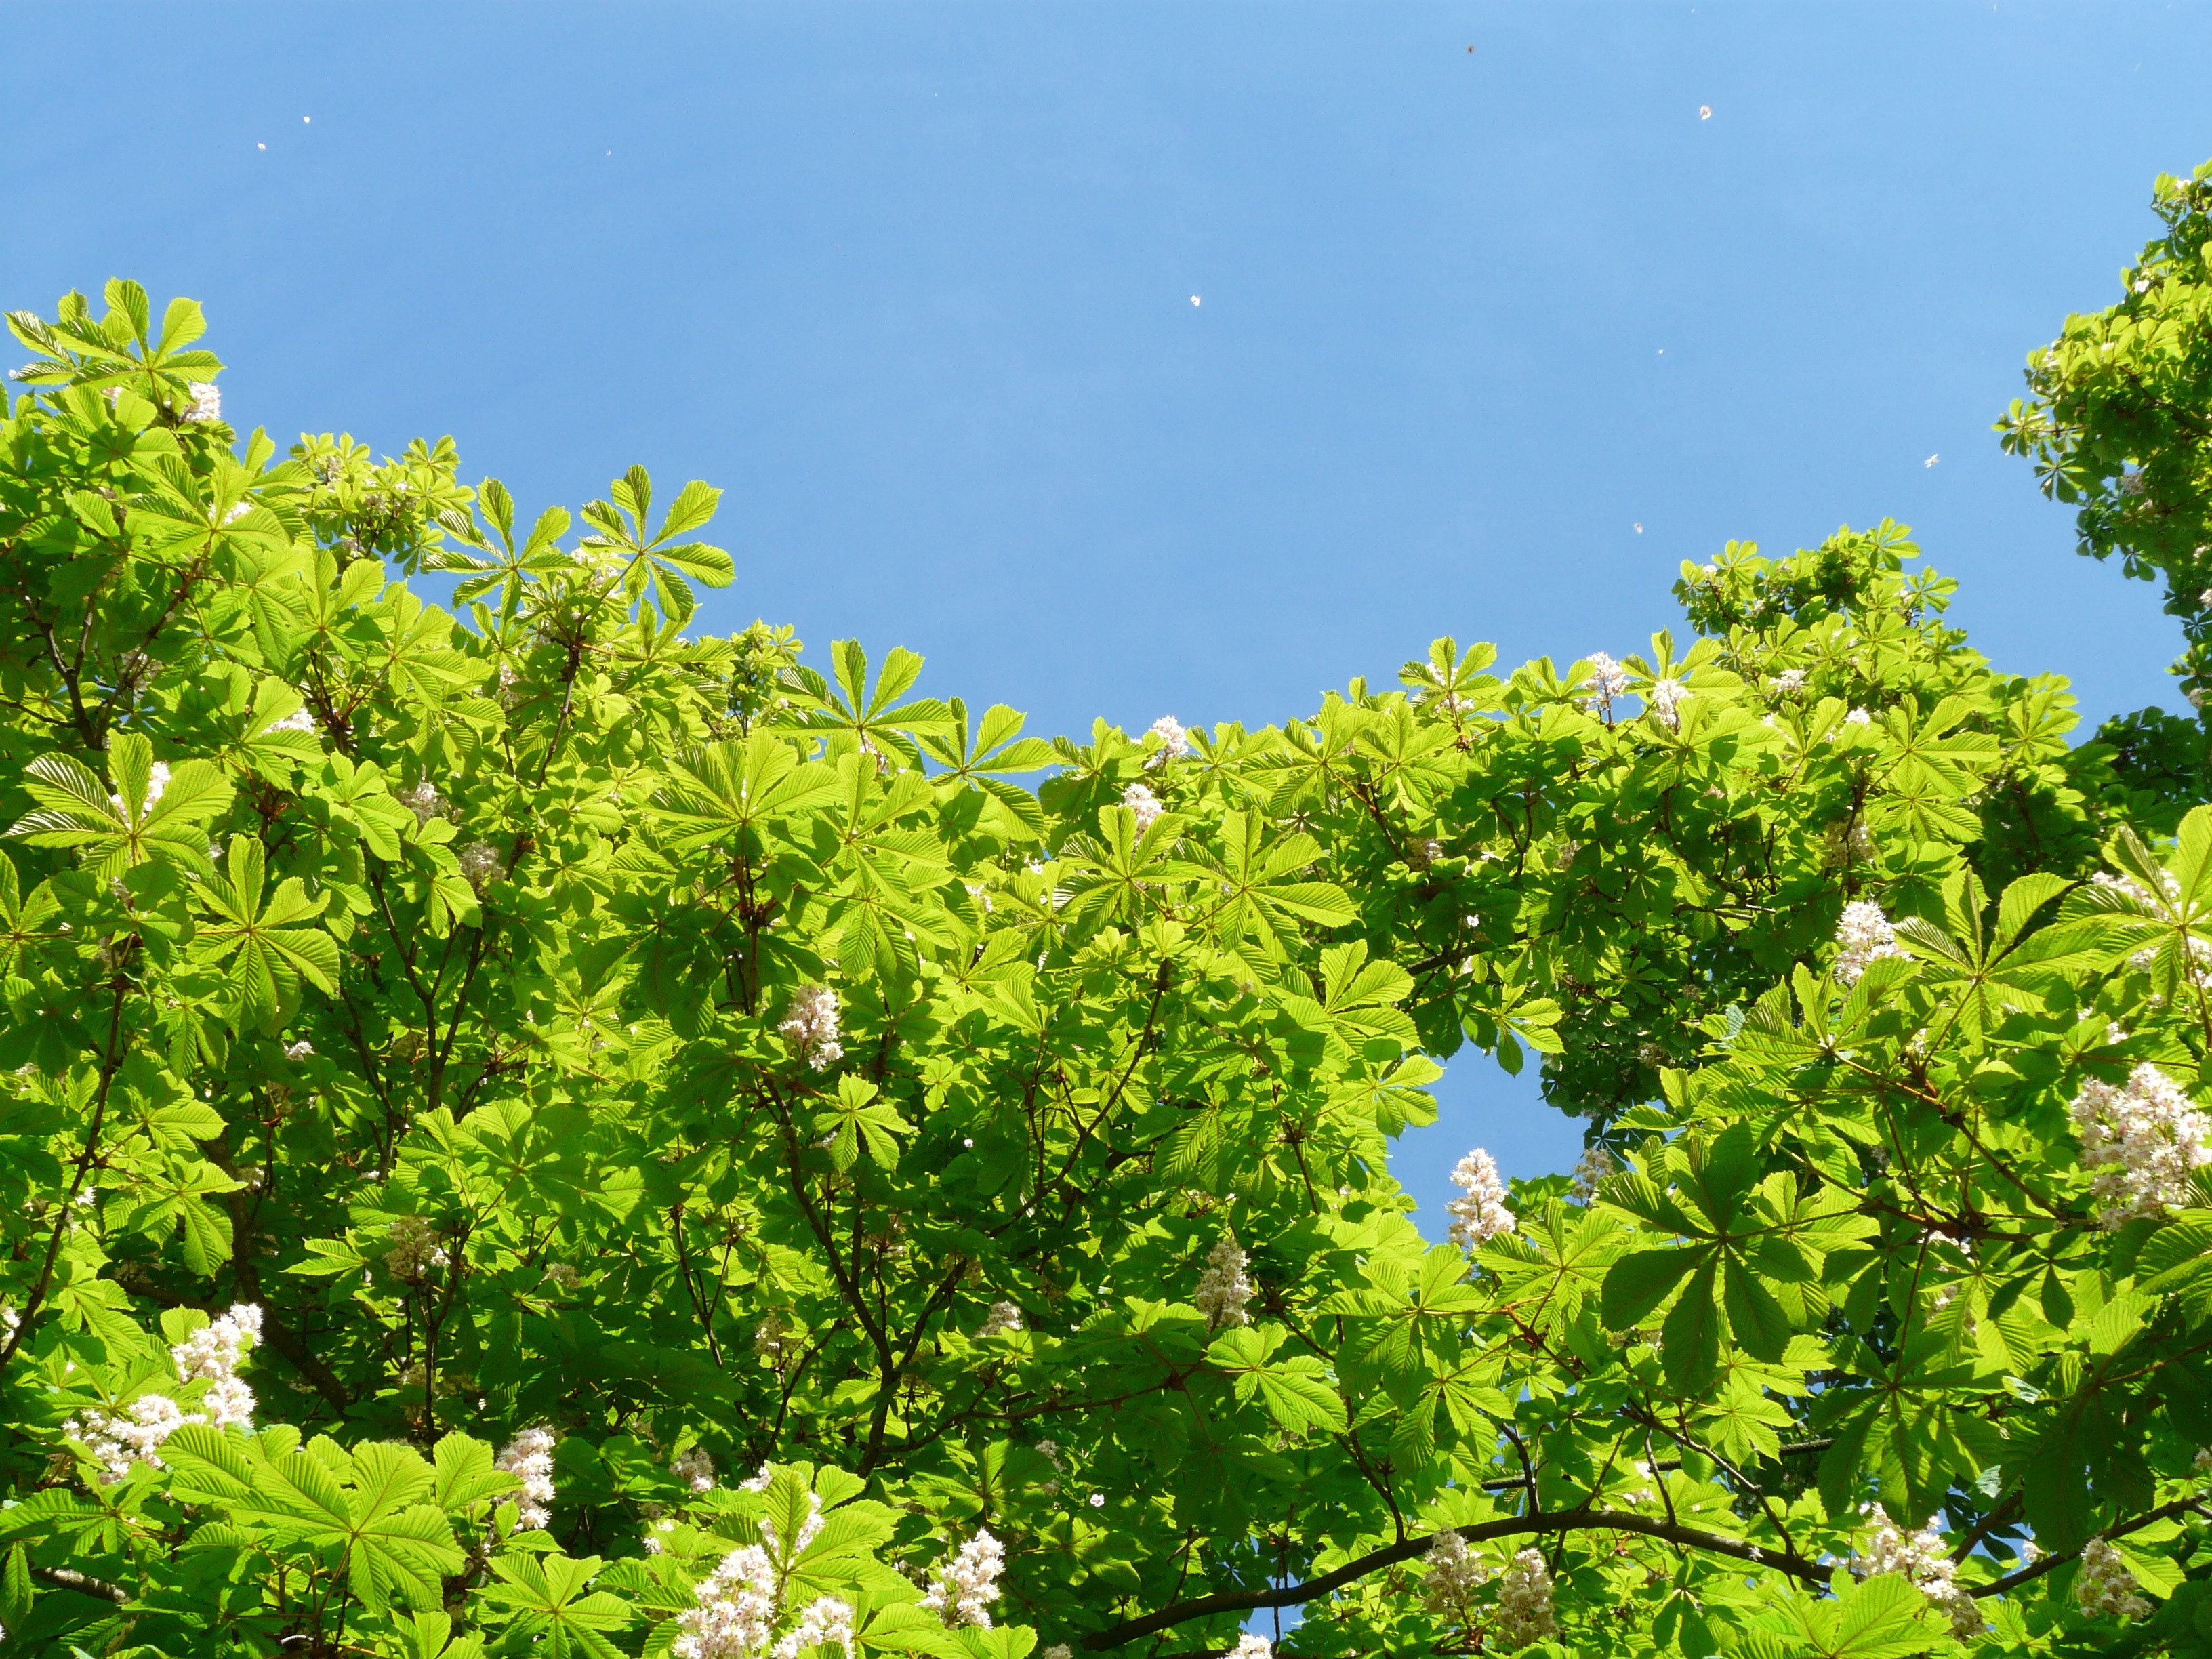
tree, forest, light, plant, sun, meadow, leaf, flower, foliage, green, produce, botany, garden, flora, aesthetic, leaves, vegetation, shrub, branches, bright, habitat, ecosystem, aesculus, chestnut, flowering plant, buckeye, ordinary rosskastanie, common rosskastanie, biome, white rosskastanie, aesculus hippocastanum, natural environment, woody plant, land plant